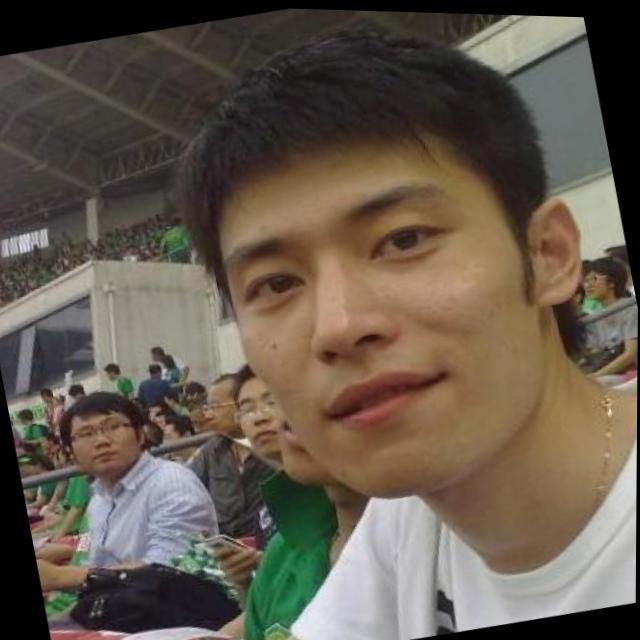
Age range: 21-44